Y.G. Srimati

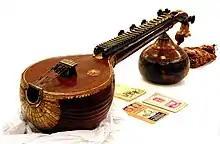
Vina (वीणा) MET midp2009.531 det7

Y.G Srimati’s career started when she received training in four traditional South Indian arts, voice, music, dance and painting. She became devoted towards these arts. She kept her lifelong friendship with Carnatic vocalist M.S. Subbulakshmi. During the Freedom Struggle, Y.G Srimati would often sing devotional songs at gatherings led by M.K Gandhi.